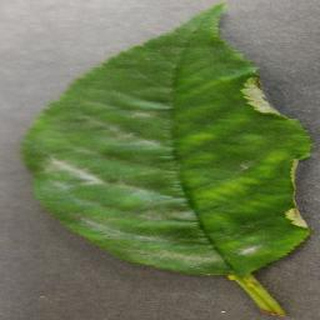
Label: cherry_powdery_mildew